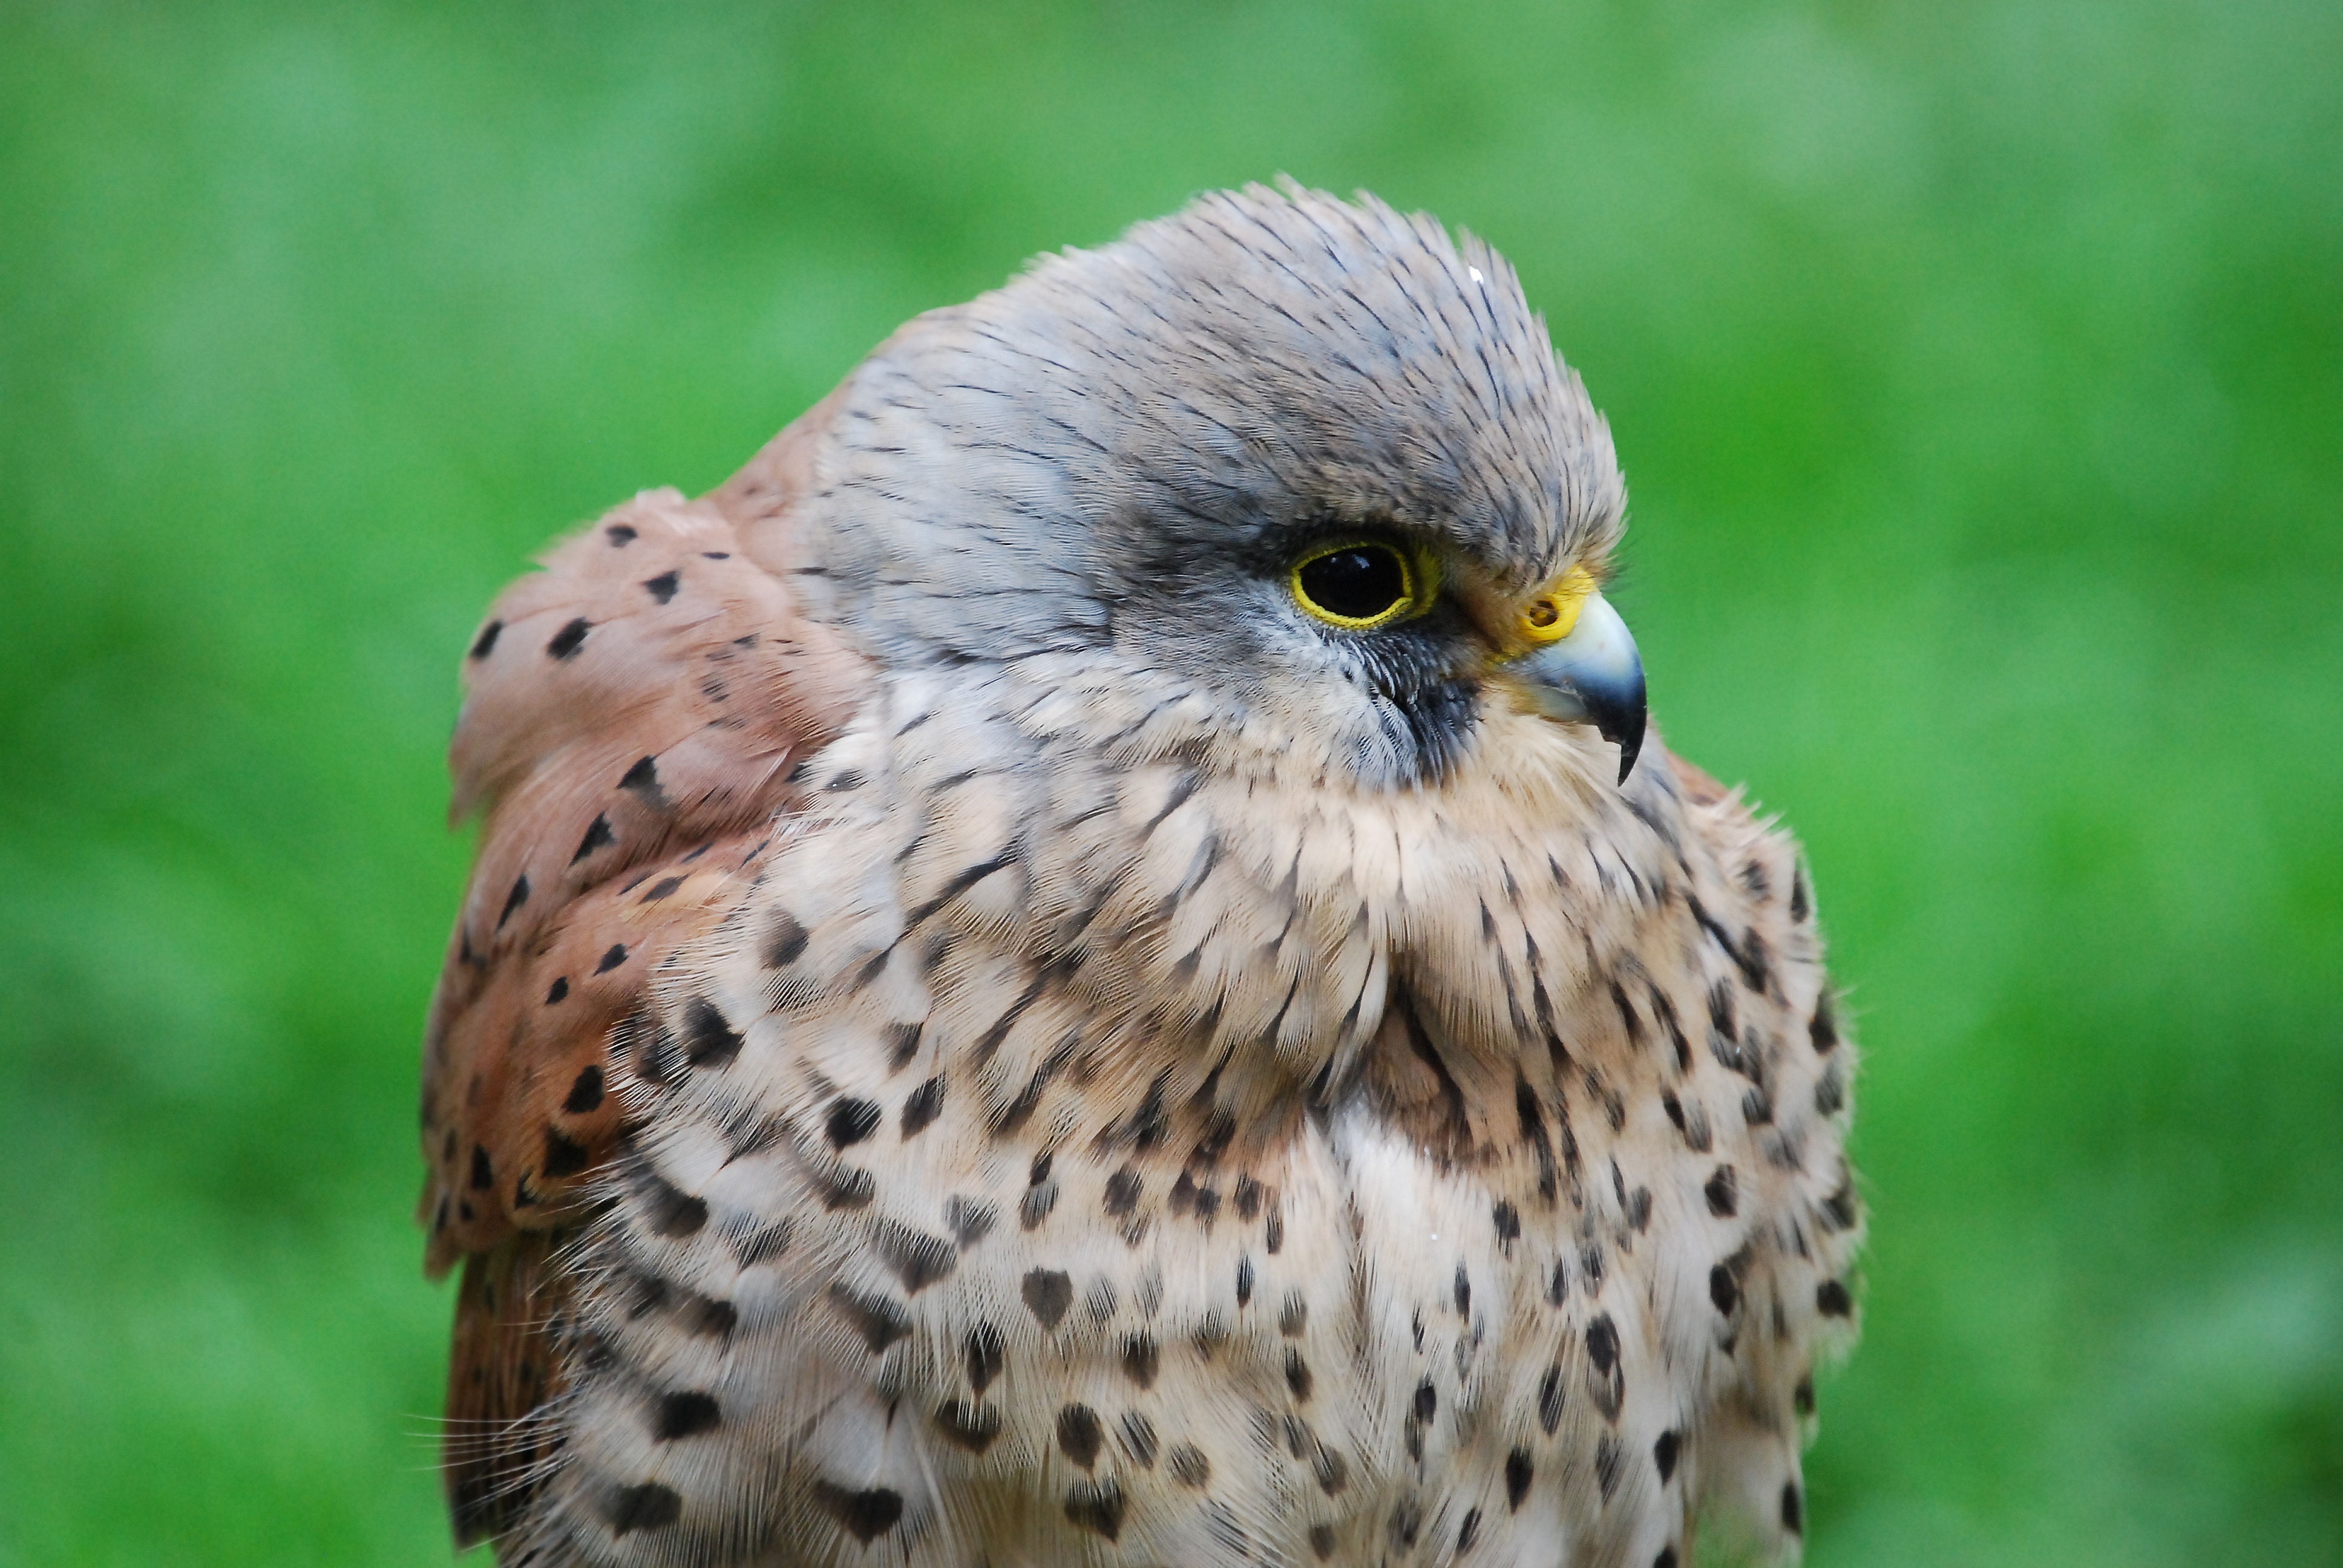
bird, wildlife, beak, hawk, fauna, bird of prey, close up, vertebrate, hunter, falcon, kestrel